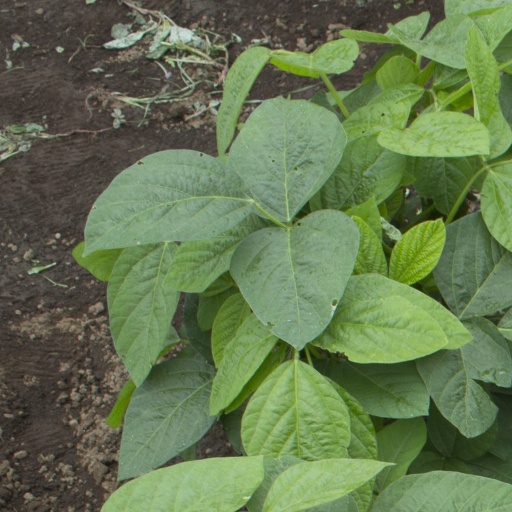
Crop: soybean